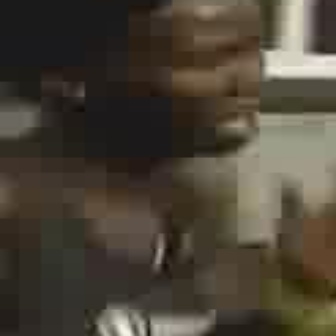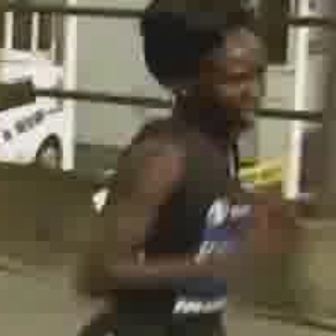
  Please identify the target specified by the bounding box [102,2,249,150] in the first image and locate it in the second image. Return the coordinates in [x_min,y_min,x_max,y_max] format.
Answer: [182,48,259,125]